Kaatrin Mozhi

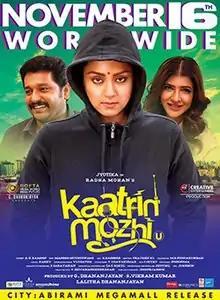
Theatrical release poster

Kaatrin Mozhi is a 2018 Indian Tamil-language comedy drama film written and directed by Radha Mohan, starring Jyothika, Vidharth and Lakshmi Manchu. A remake of the Hindi-language film "Tumhari Sulu" (2017), it narrates the story of an ambitious housewife who becomes a radio jockey for a late-night relationship advice show. The film was released in theatres on 16 November 2018. It's title was taken from a song from "Mozhi" (2007), also directed by Radha Mohan and starring Jyothika.